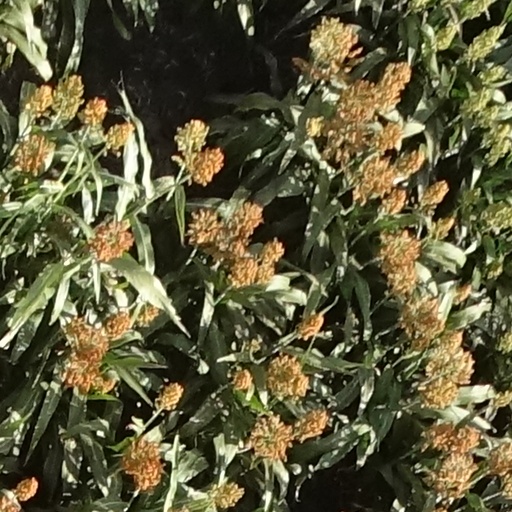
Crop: sorghum